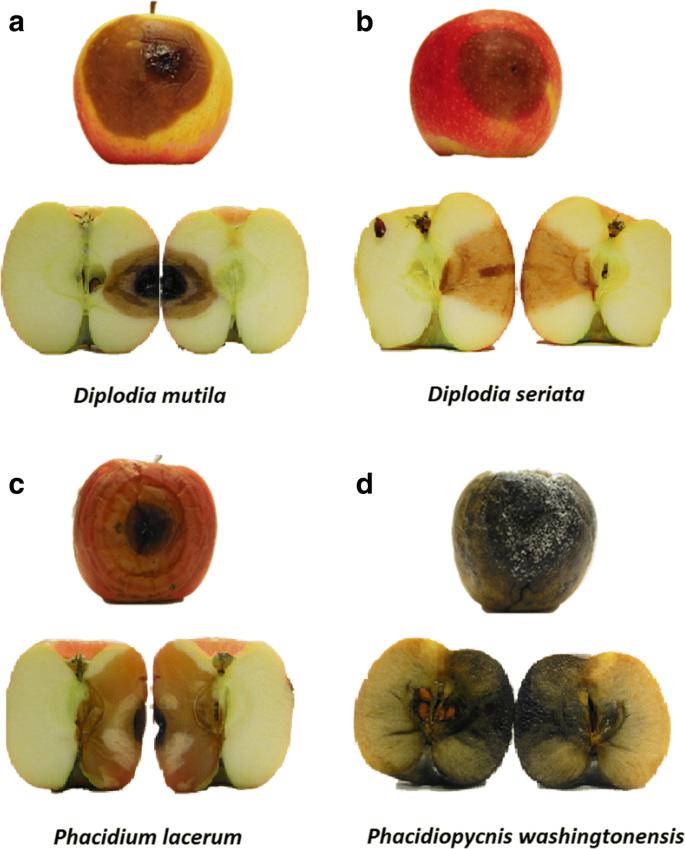
Plant: Apple
Disease: apple black rot